Emanuele Sella

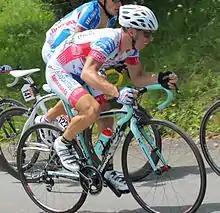
Sella at the 2012 Route du Sud

Emanuele Sella (born 9 January 1981) is an Italian former road racing cyclist, who competed professionally between 2004 and 2015 for the , and teams.